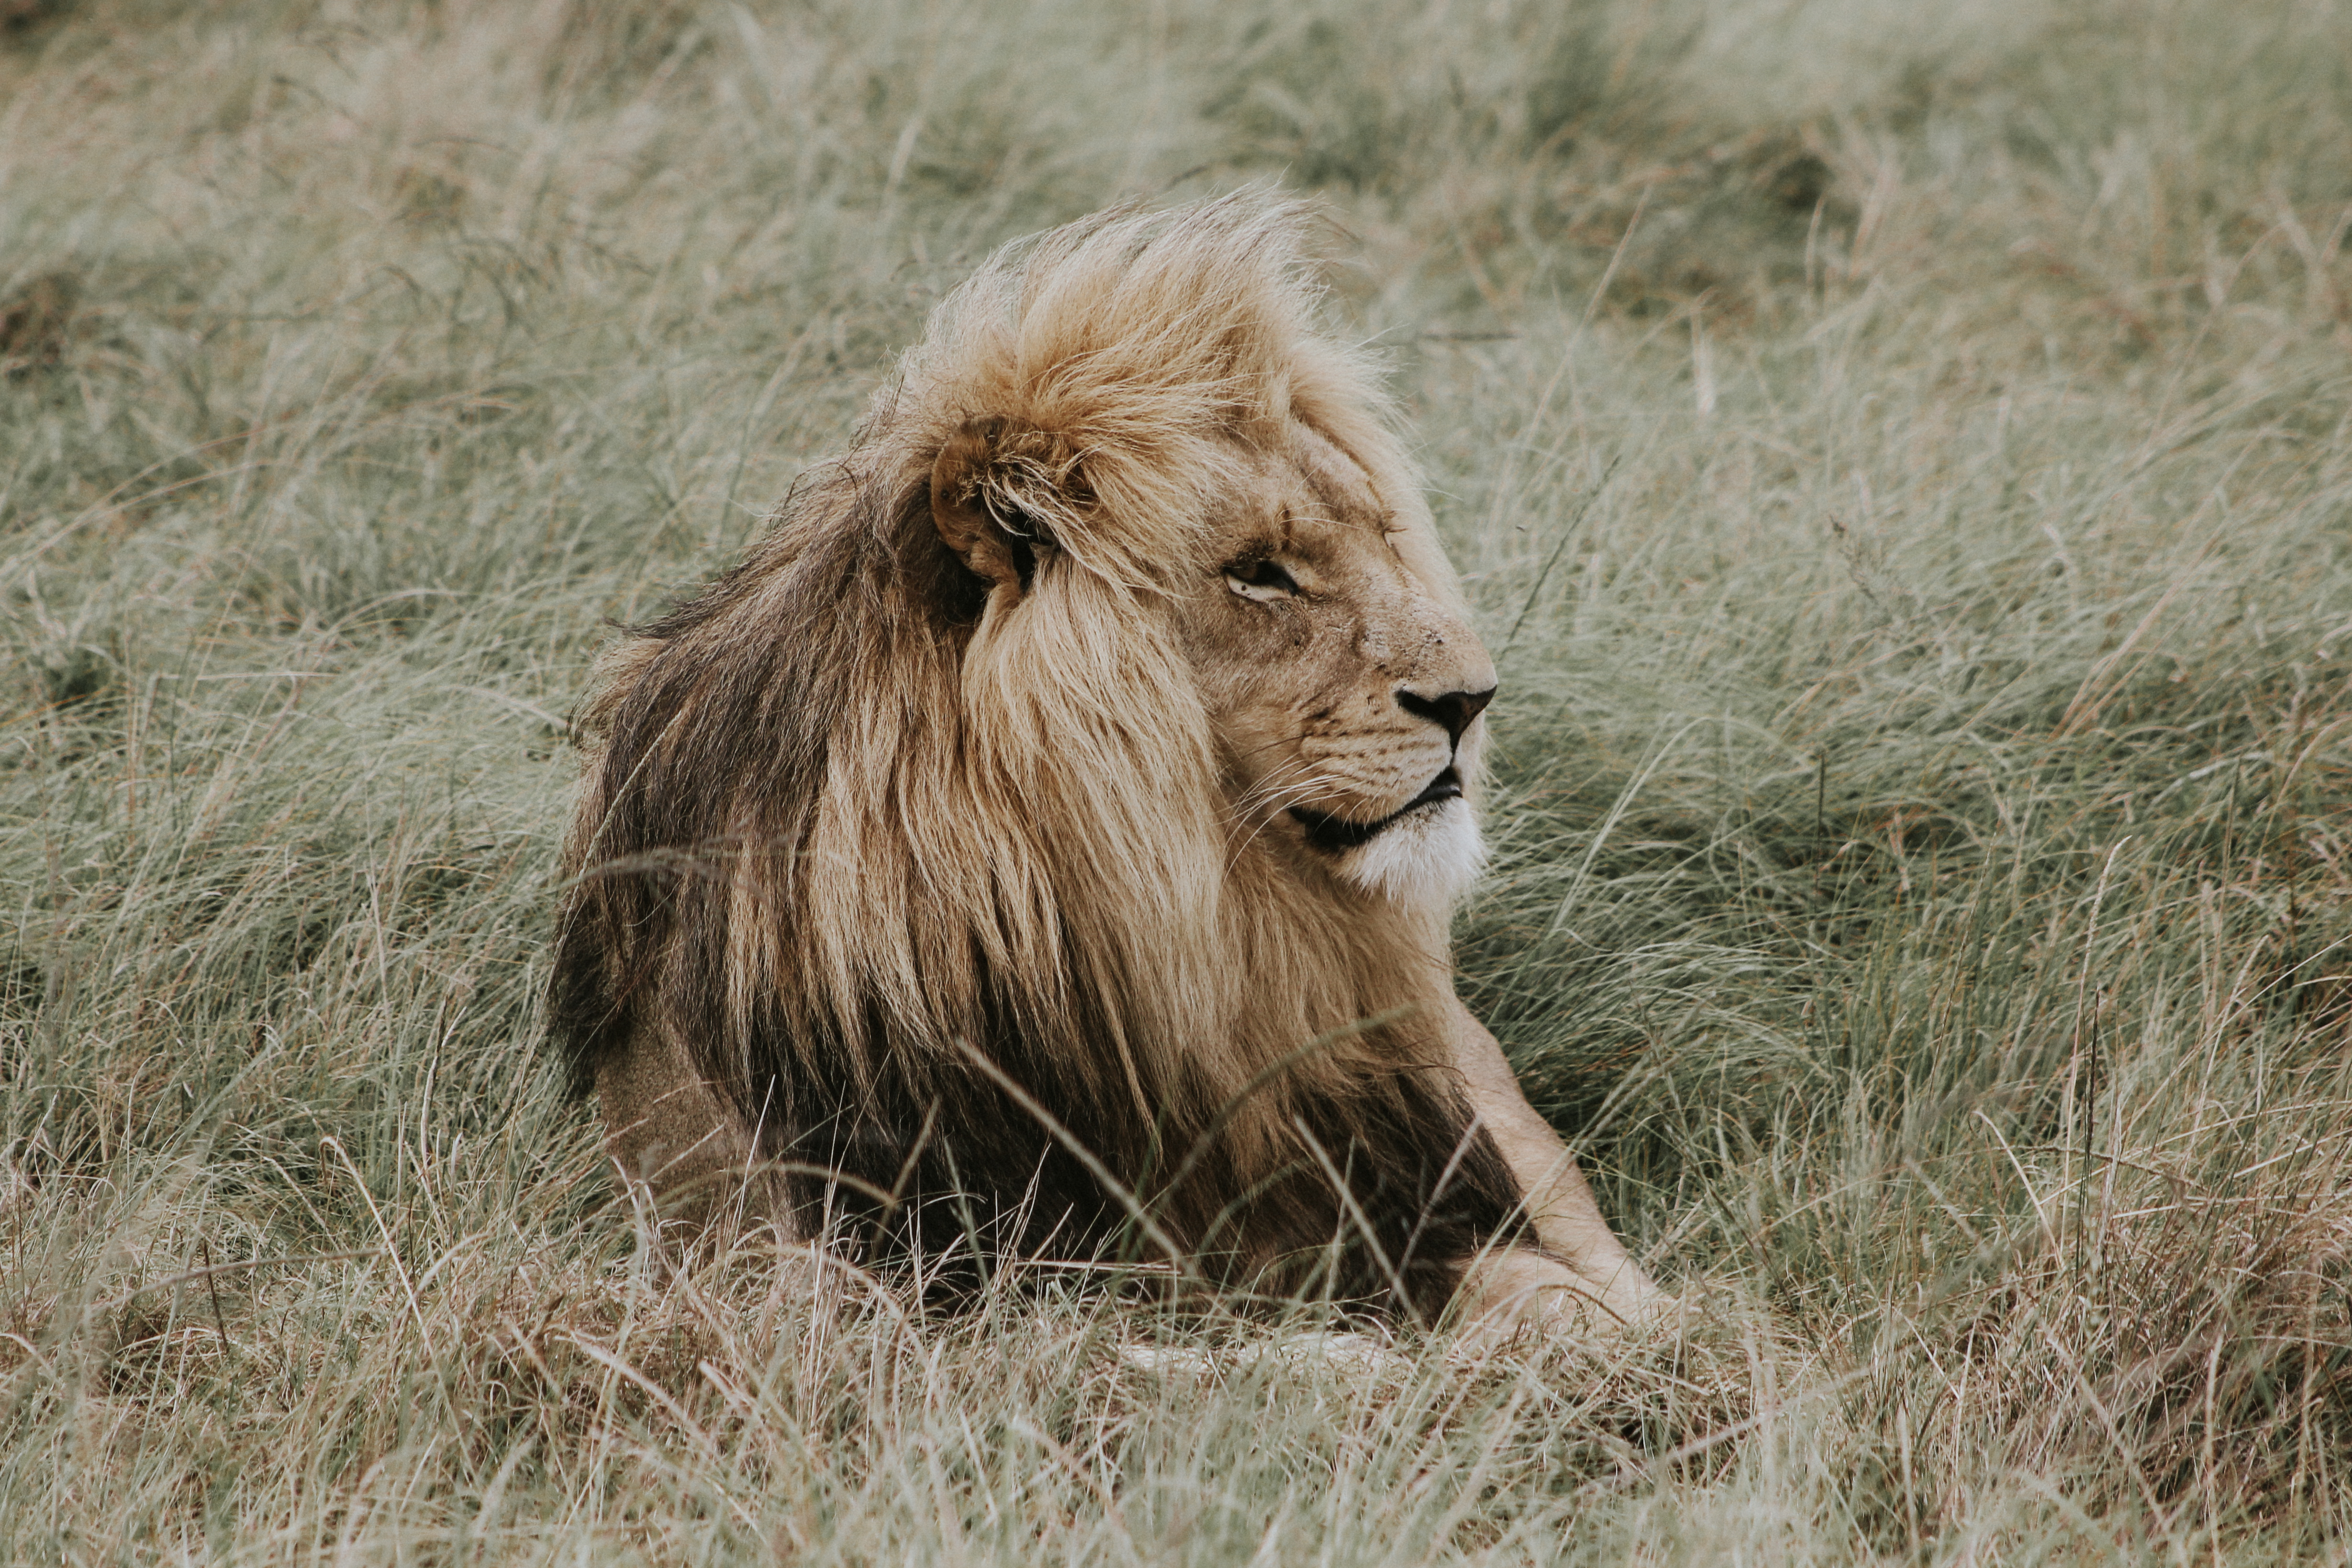
adventure, wildlife, mammal, mane, fauna, savanna, lion, grassland, vertebrate, safari, big cats, cat like mammal, masai lion